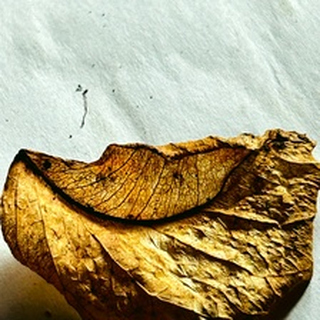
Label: lemon_dry_leaf